Karel Petr

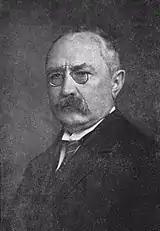
Karel Petr

Karel Petr (14 June 1868, Zbyslav, Austria-Hungary – 14 February 1950, Prague, Czechoslovakia) was a mathematician from Bohemia in Austria-Hungary and later Czechoslovakia.